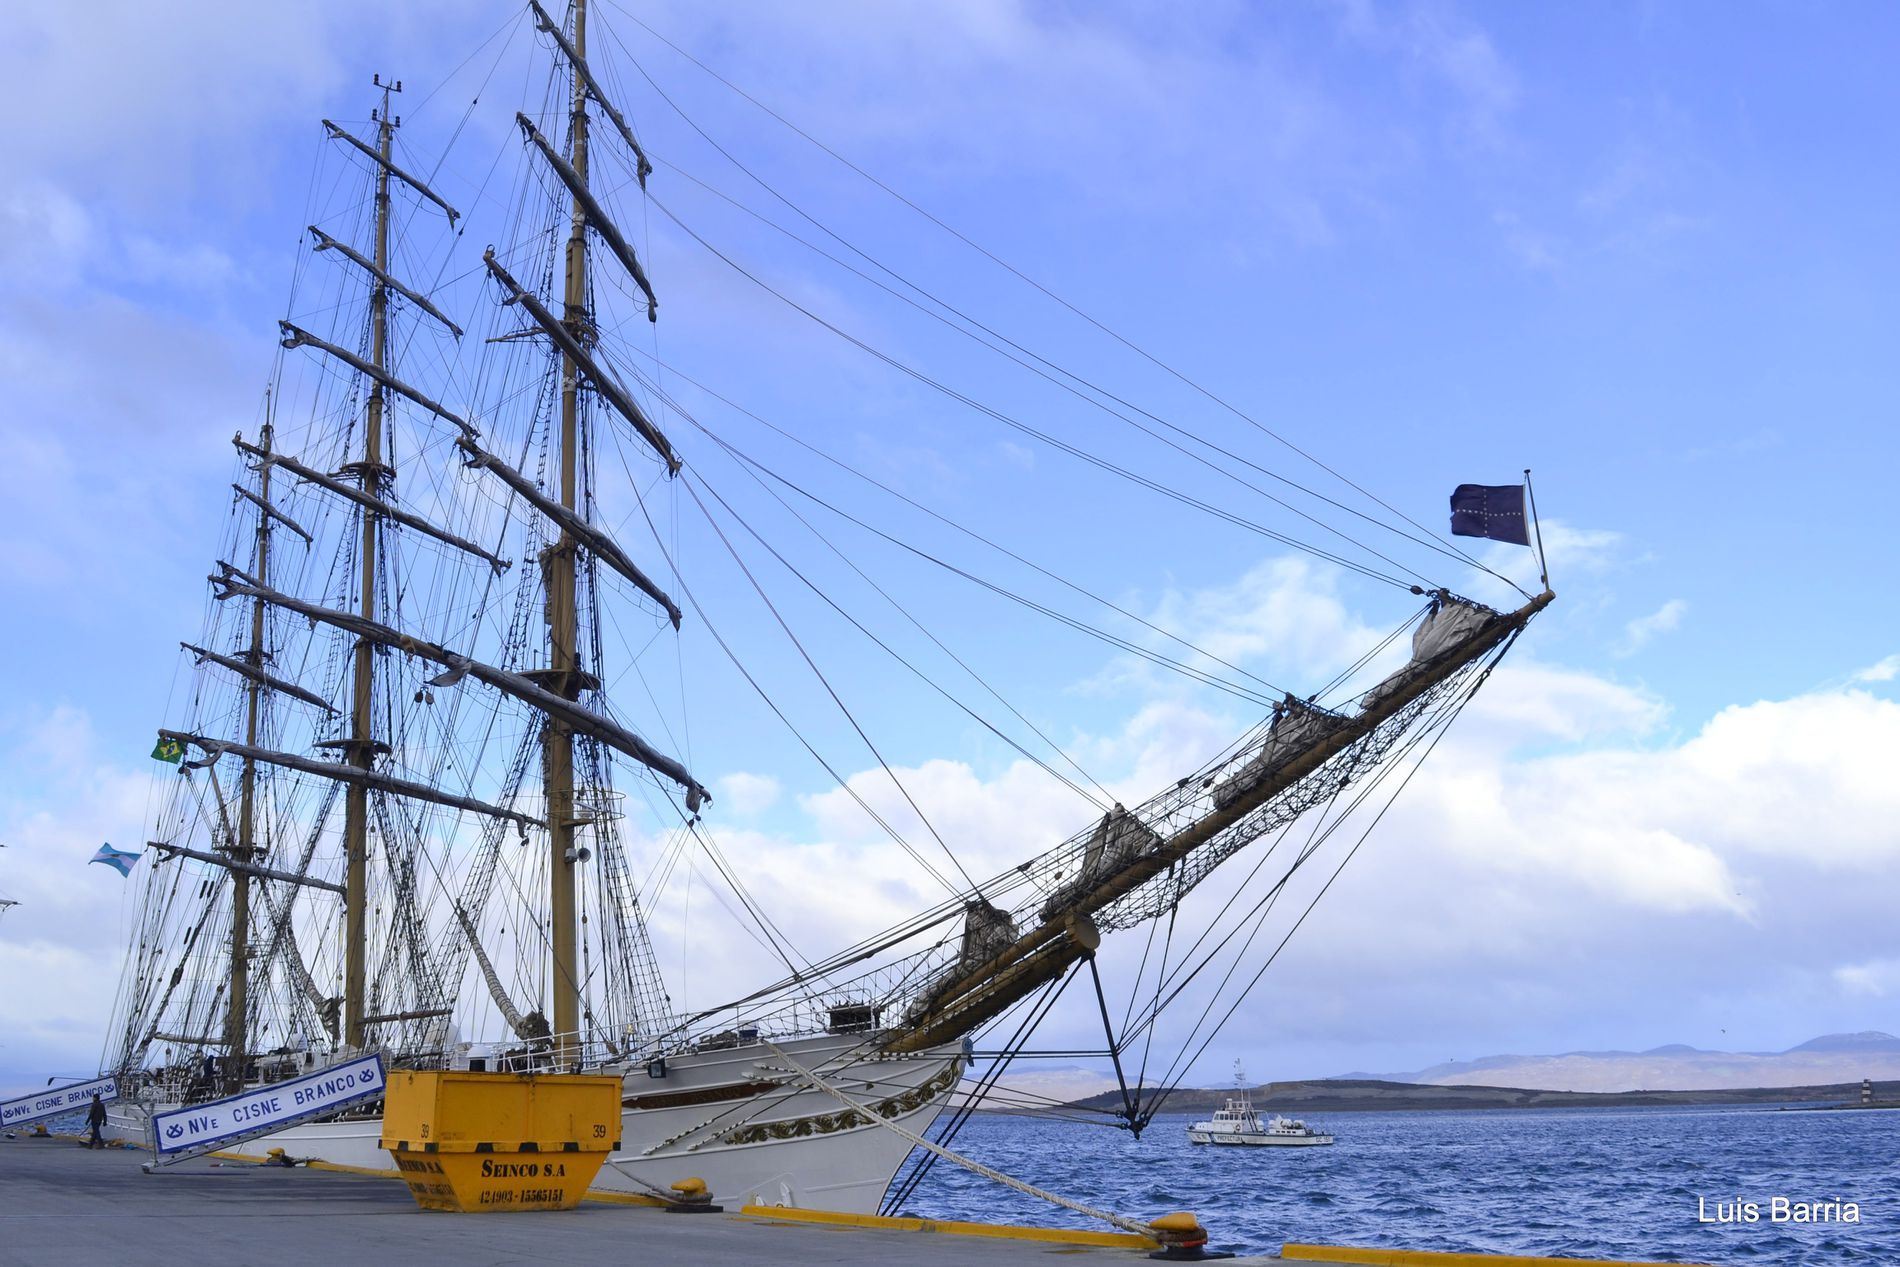
Sailboat Docked
A pier and a sailboat are docked on it. The blue sea extends, and the waterfront is mountains. There is another boat in the sea. The sky is clear and blue with some clouds around. On the right edge of the shot, the photographer's name is written "Luis Barria".
A wide-angled shot, the color palette of the shot evokes a serene atmosphere and tranquil mood with a sense of dreamy feeling.
Labels: Boat, Sailboat, Transportation, Vehicle, Watercraft, Water, Waterfront, Person, Yacht, Clothing, Footwear, Shoe, Flag, Sky, Pier, Watermark, Sea
Camera: Nikon D3100
Aperture: F9
Exposure: 1/100 sec
ISO: 100
Focal length: 18.0 mm